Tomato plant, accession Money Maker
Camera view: bottom (45 deg); turntable rotation: 180 degrees
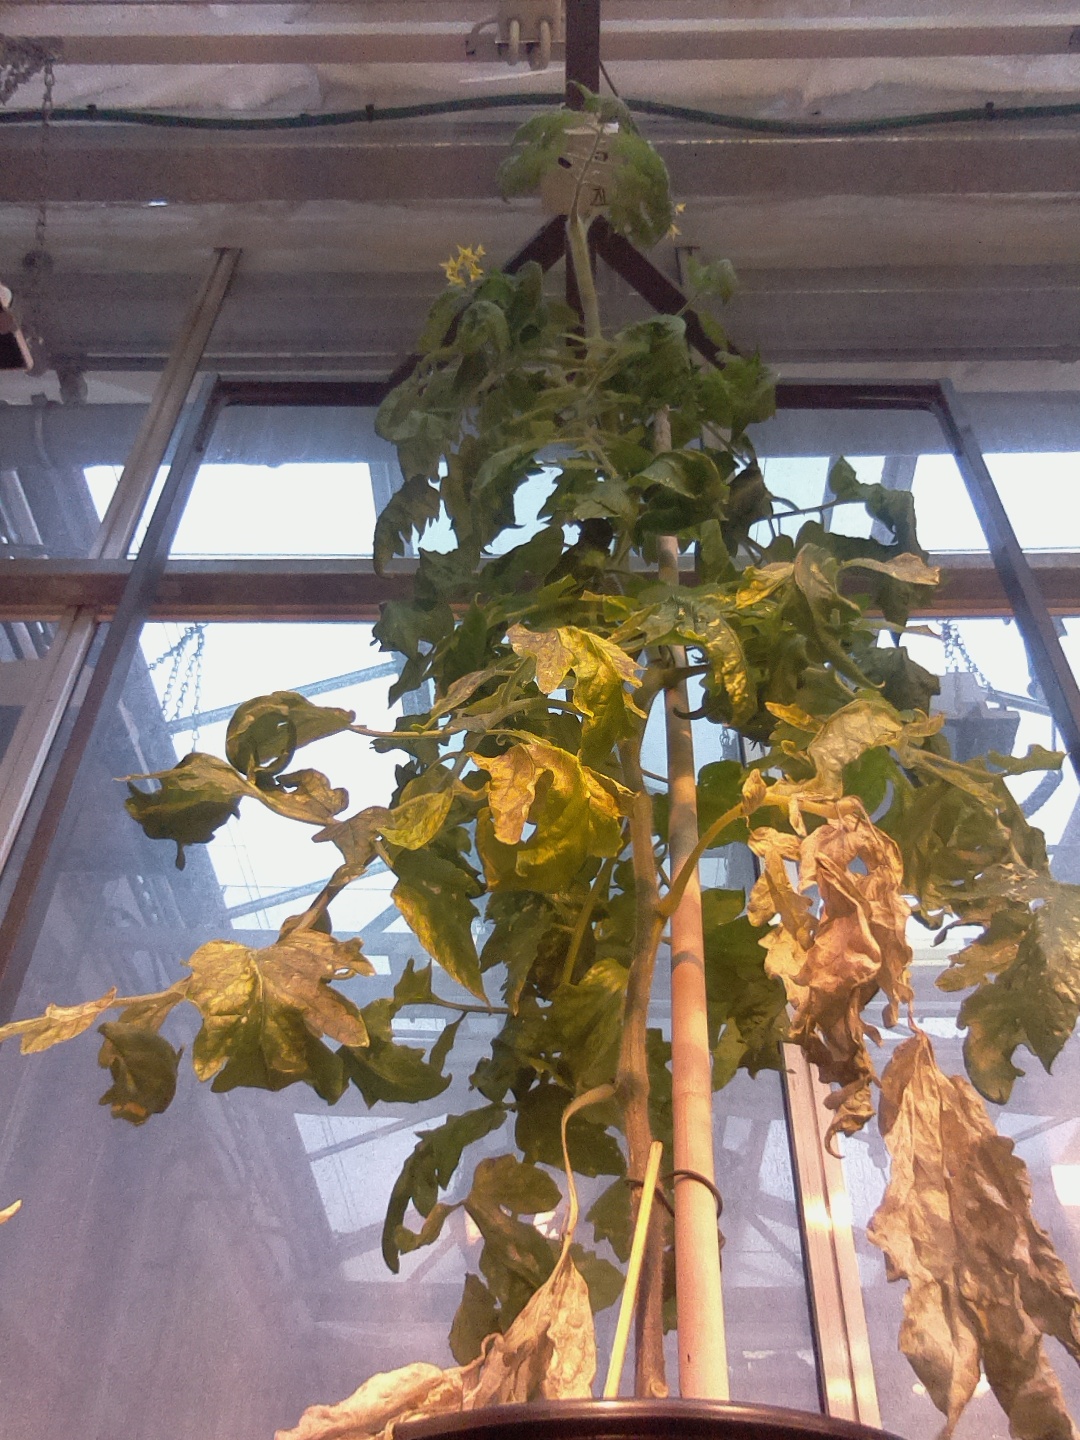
BBCH growth stage 73: 30%-40% of final fruit size